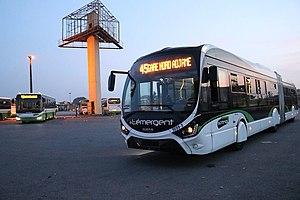
Adjamé est un quartier d'Abidjan nord, en Côte d'Ivoire. Adjamé, dont le nom signifie « la rencontre » ou « le centre » en tchaman, est situé au nord du quartier du Plateau. Cette commune a été créée le 09 octobre 1980. Adjamé est la commune abritant la plus ancienne souche abidjanaise, devant Treichville. Elle abrite la plus importante gare routière du pays à partir de laquelle les lignes de bus irriguent l'ensemble de la Côte d'Ivoire ainsi que la sous-région.